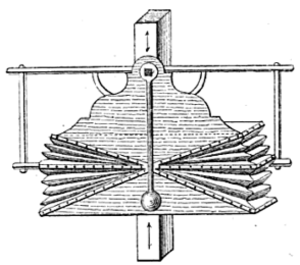
Ventilateur à soufflet décrit dans l'Encyclopédie ou Dictionnaire raisonné des sciences, des arts et des métiers de Diderot et d'Alembert En 1776 on voit appliquer en Angleterre le ventilateur à soufflet mû par un balancier et décrit dans le supplément de l'Encyclopédie Diderot et d'Alembert
La ventilation est l'action qui consiste à créer un renouvellement de l'air, par déplacement dans un lieu clos. Elle est mise en œuvre dans les lieux où l'oxygène risque de manquer, ou bien où des polluants et autres substances indésirables risqueraient de s'accumuler en son absence : logements, bureaux, magasins, salles de spectacles, d'enseignement, ouvrages souterrains, tunnel routier, atelier industriel, mine…
Le soufflet est un outil pour alimenter un foyer en air, domestique ou industriel comme notamment celui de forge ou d'un bas fourneau.